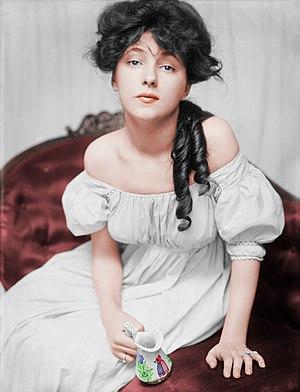
Evelyn Nesbit (image colorisée)
Florence Evelyn Nesbit est une danseuse de revue américaine. Attirant l'attention par sa beauté frappante, elle posa pour plusieurs artistes et photographes de renom. Elle est considérée comme l'une des Gibson Girls les plus marquantes.